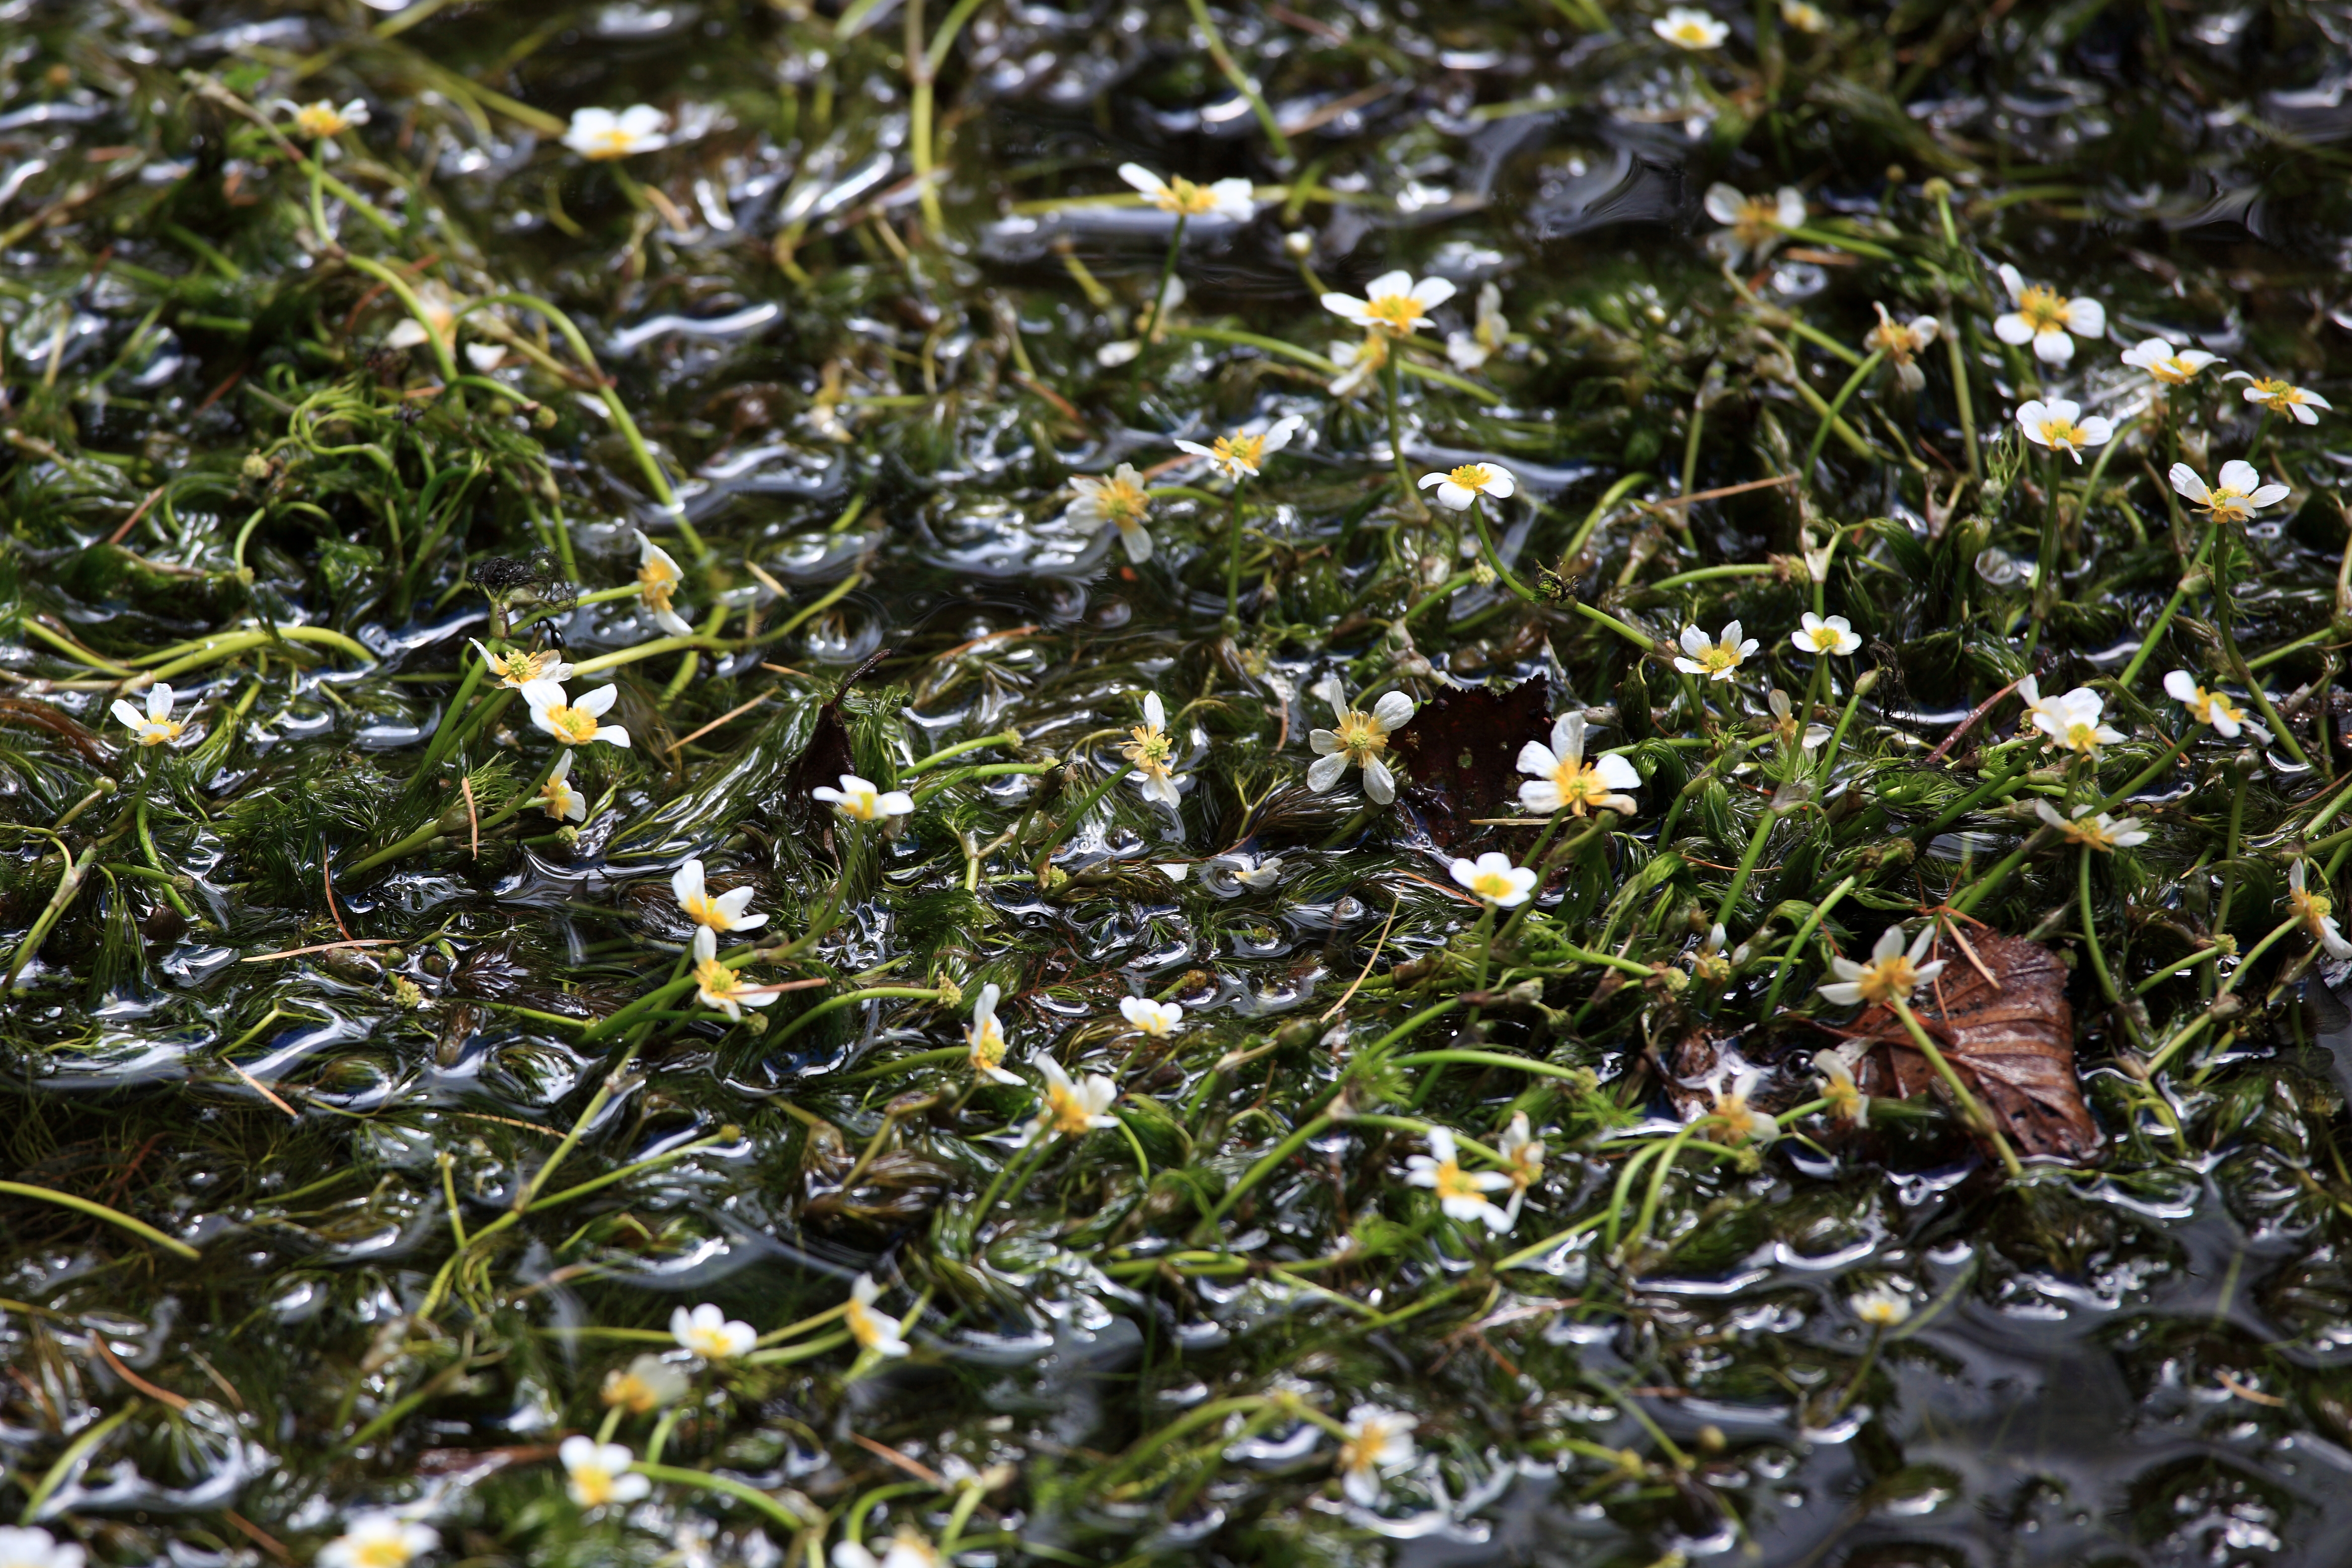
grass, plant, lawn, leaf, flower, moss, wildlife, pattern, high, soil, botany, highland, flora, fauna, shrub, plateau, 5d, hires, aquaticplants, markii, hi, res, resolution, nagano, matsumoto, kamikochi, macro photography, flowering plant, land plant